Ken Hinkley

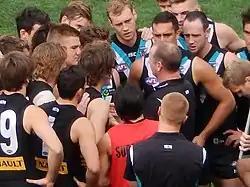
Hinkley talking to his players in 2014

On 8 October 2012, Hinkley was announced as the senior coach of Port Adelaide, making him the first coach to not have a prior association with the club since Fos Williams. Hinkley replaced Port Adelaide caretaker senior coach Garry Hocking, who replaced Matthew Primus, after Primus was sacked during the 2012 season. In his debut season, Hinkley led Port to 13 wins, which included an elimination final win at the MCG against Collingwood before being eliminated by Geelong in a close game a week later. This came to a surprise to many as Port Adelaide had only won eight games in the previous two seasons combined. For his impressive season, Hinkley was voted as the Coach of the Year by the AFL Coaches Association.